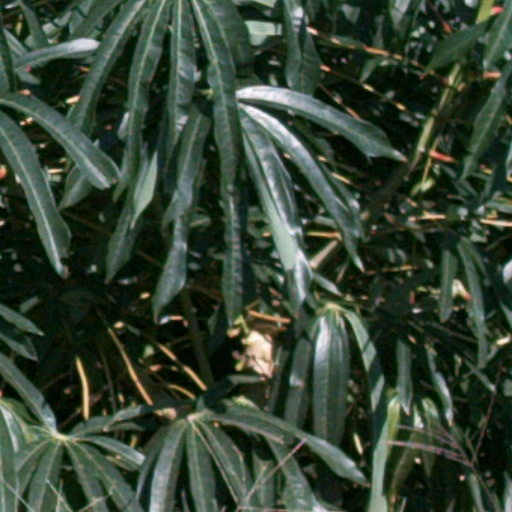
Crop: cassava